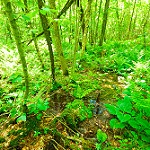
Label: forest